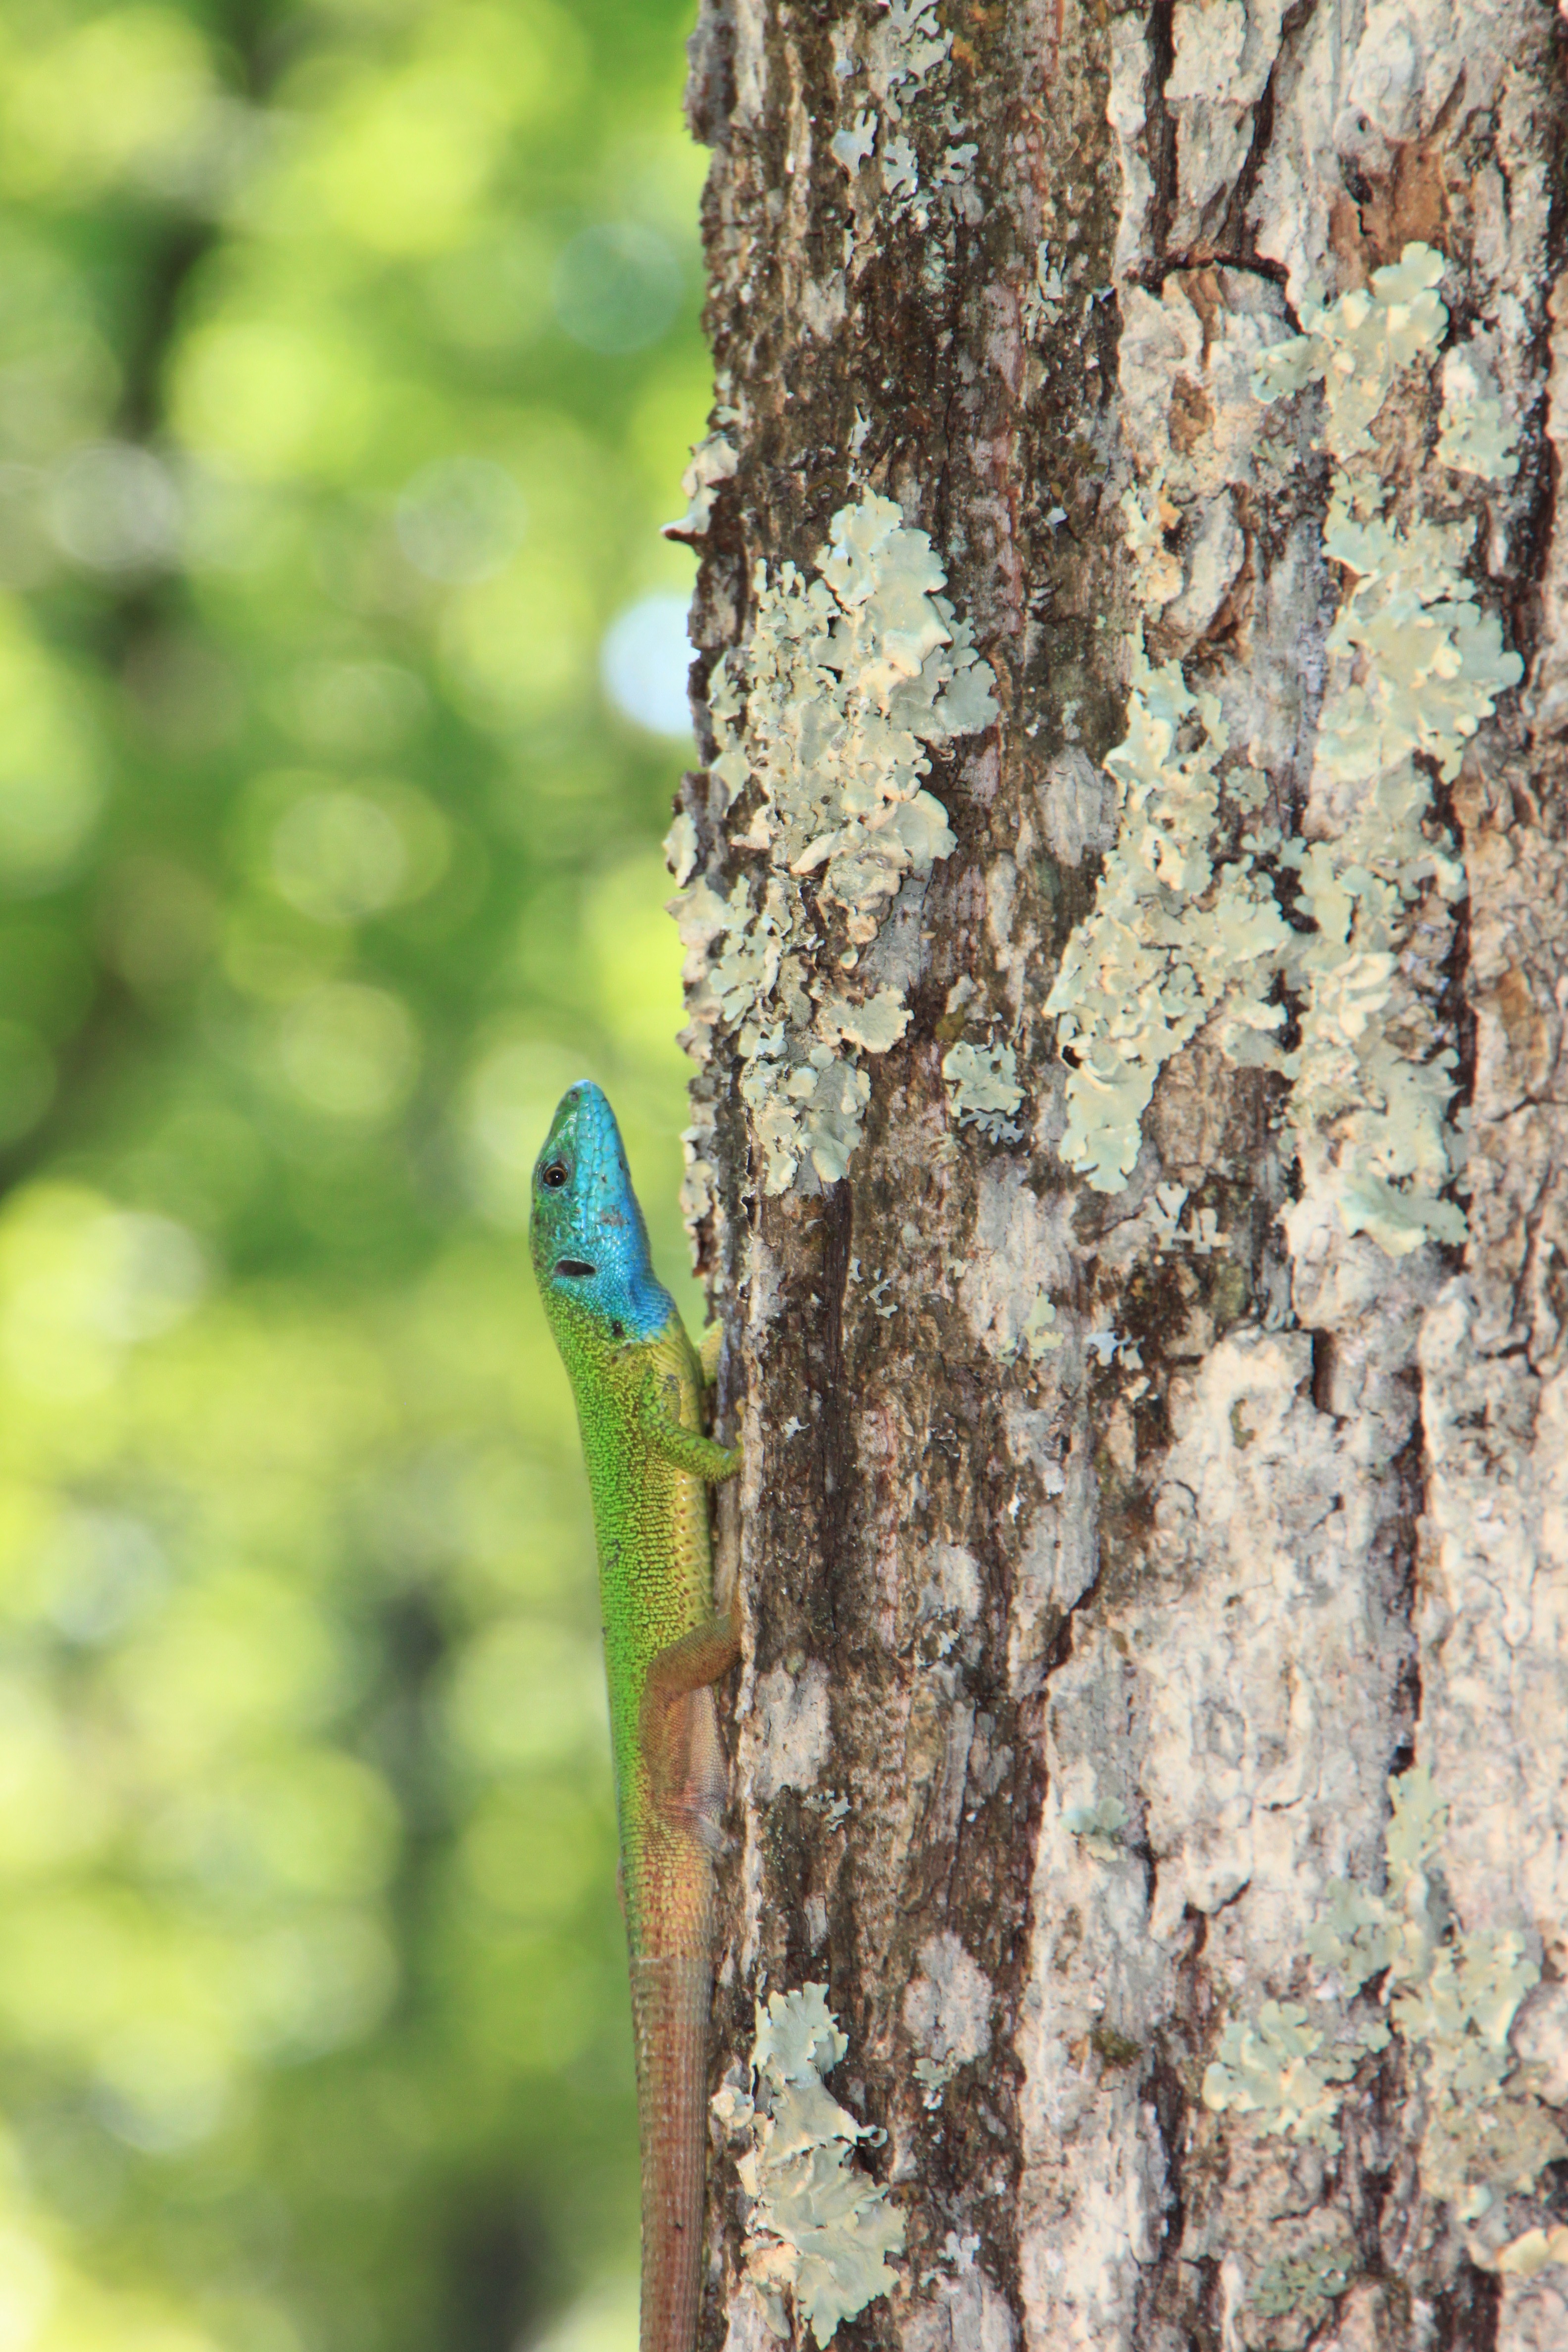
tree, nature, forest, branch, bird, plant, leaf, flower, trunk, wildlife, green, insect, botany, climbing, flora, fauna, lizard, trees, animals, lacerta, viridis, plant stem, woody plant